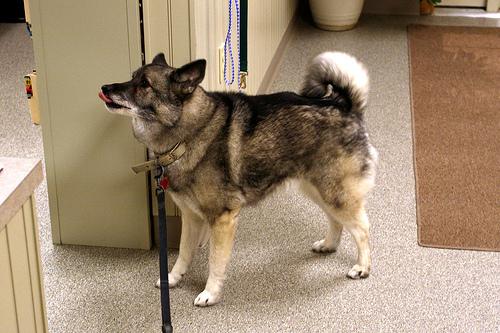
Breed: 217-n000046-Norwegian_elkhound